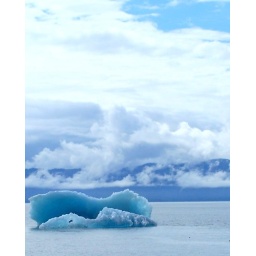
Alaska creates these blue ice &amp;quot;growlers&amp;quot; as the ice melts and rolls in the water over and over.